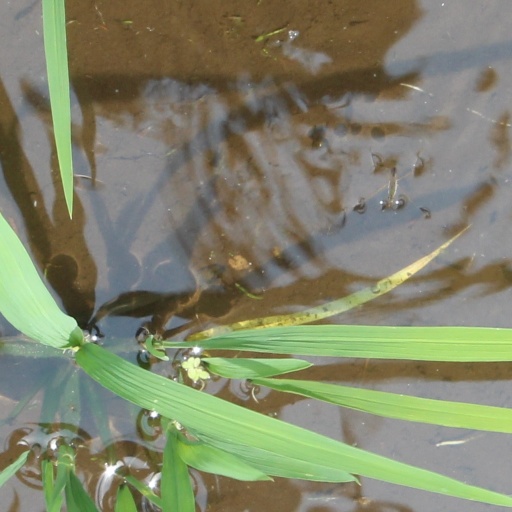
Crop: rice